Brian O'Neill (ice hockey, born 1988)

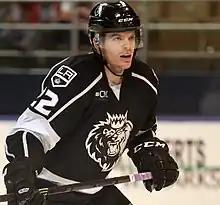
O'Neill with the Manchester Monarchs in 2014

Brian O'Neill (born June 1, 1988) is an American professional ice hockey forward for Luleå HF of the Swedish Hockey League (SHL)